Yevgeniy Okorokov

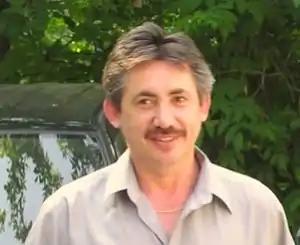
Eugene Okorokov

Yevgeniy Okorokov (also: Eugene Okorokov; ; April 6, 1959, in Tomsk, Soviet Union – January 4, 2022, in Tomsk, Russia) was a male former long-distance runner from Russian Federation, who represented the Soviet Union during his career. He won the 1991 edition of the Reims Marathon, clocking a total time of 2:13:22 on October 20, 1991.